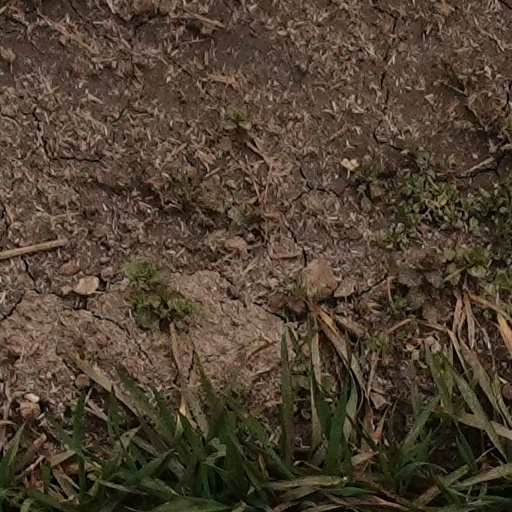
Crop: wheat